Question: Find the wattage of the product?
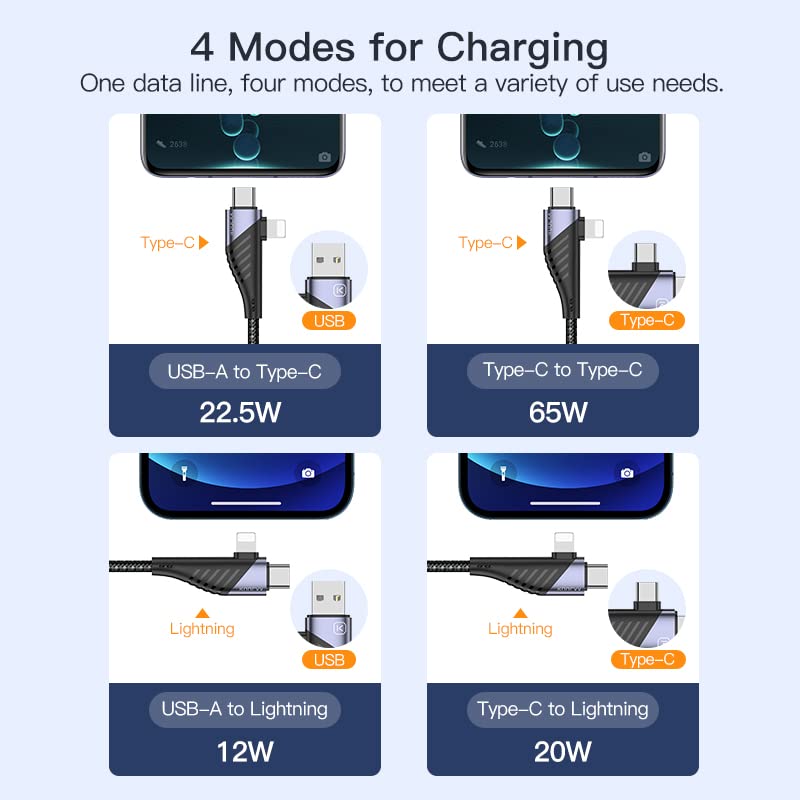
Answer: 20.0 watt